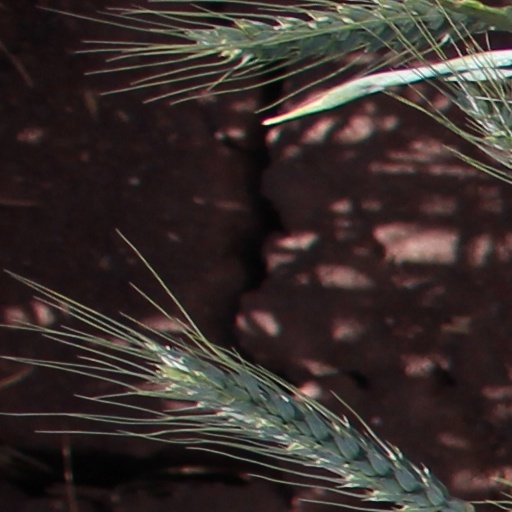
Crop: wheat